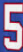
Number: 5